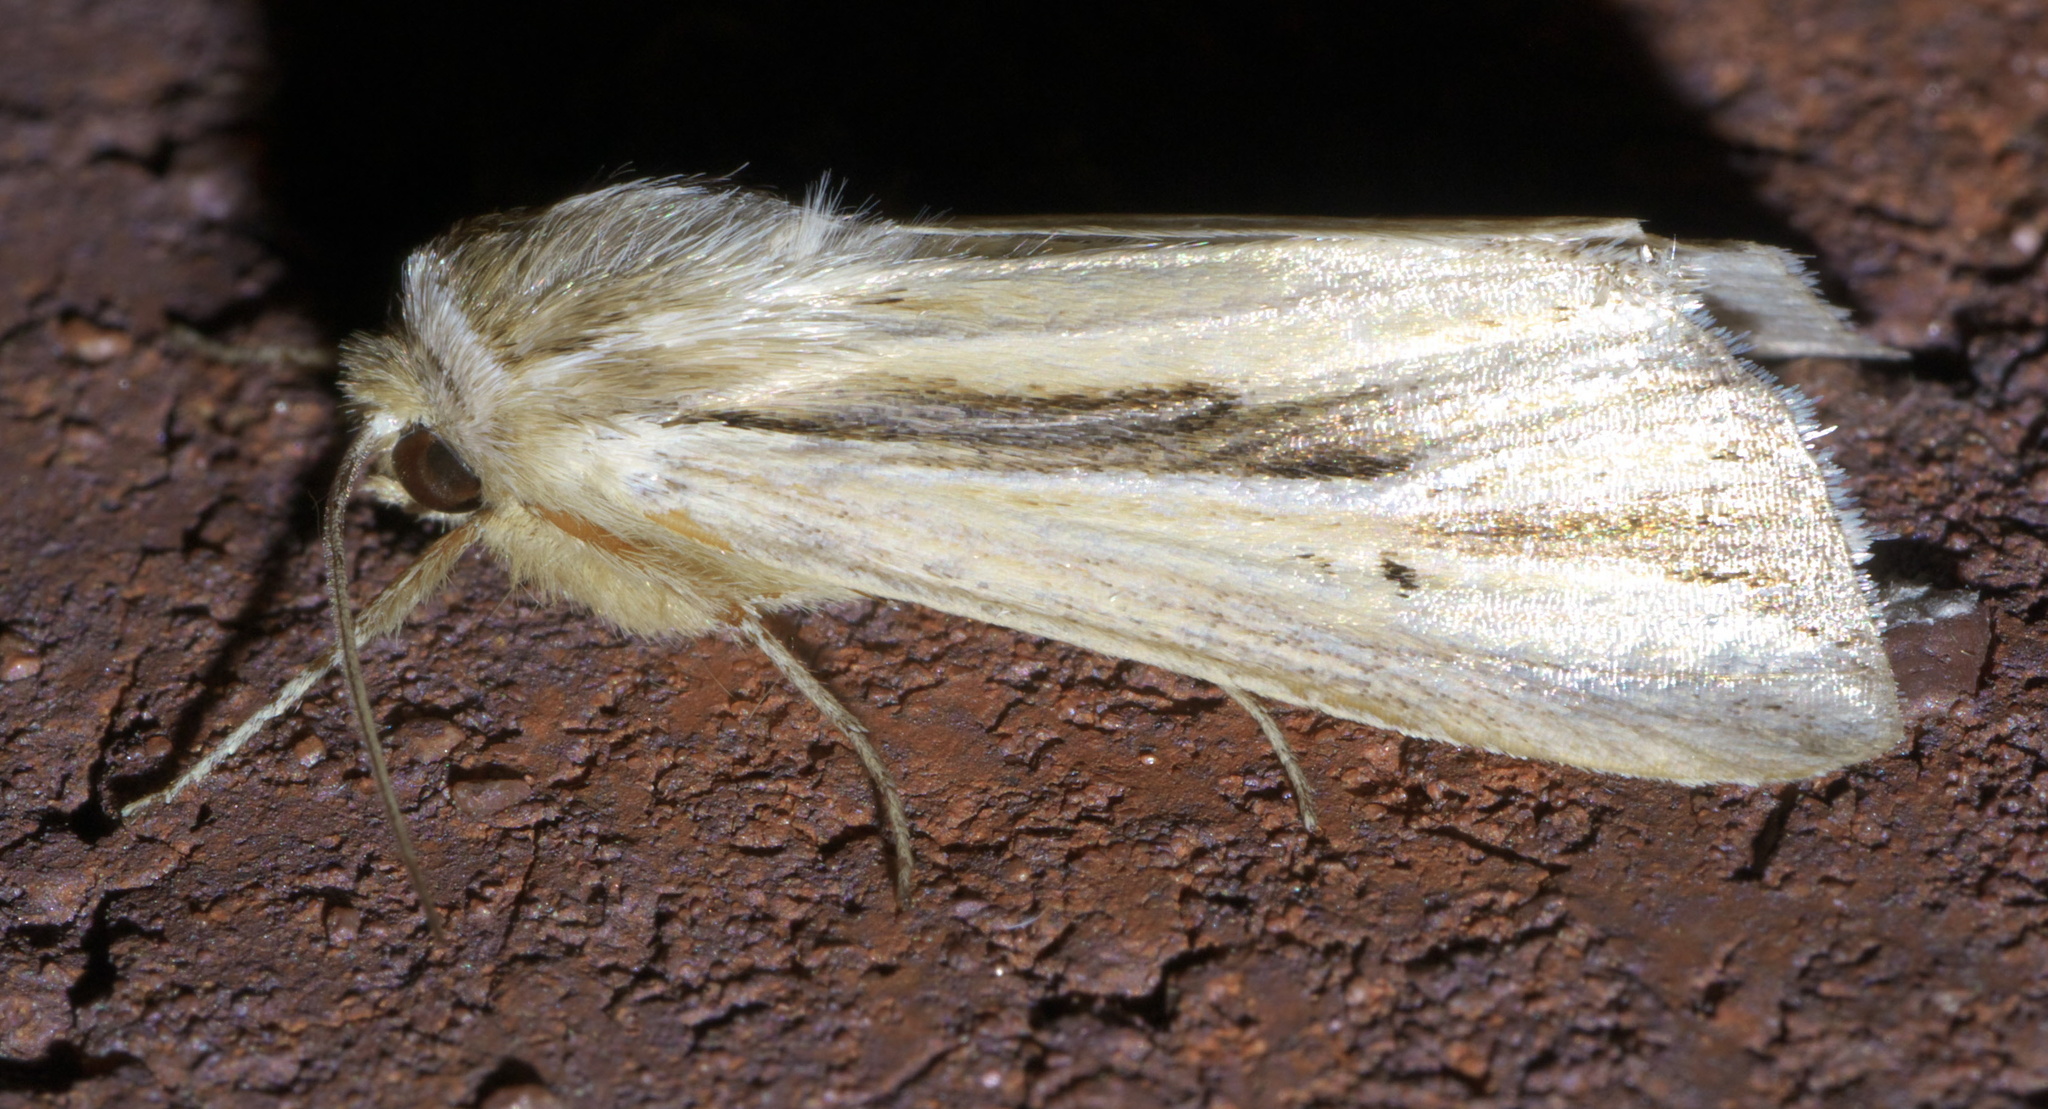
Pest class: wheathead_armyworm_Dargida_diffusa